Hampton Loade railway station

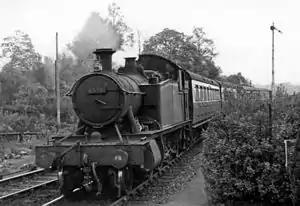
Shrewsbury – Worcester train entering the station in 1951

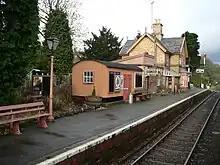
Down platform looking towards Bridgnorth

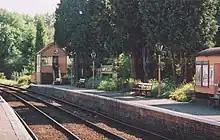
Down platform looking towards Highley

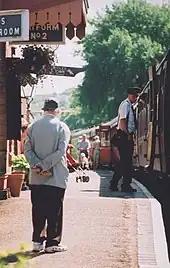
Up Platform

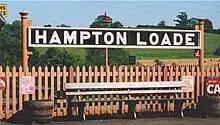
Up Platform Running-in Board

Hampton Loade railway station is a station on the Severn Valley Railway heritage line, close to the hamlet of Hampton on the western bank of the River Severn; Hampton Loade itself is on the eastern bank, and can no longer be reached by the Hampton Loade Ferry across the river as this has ceased operation.